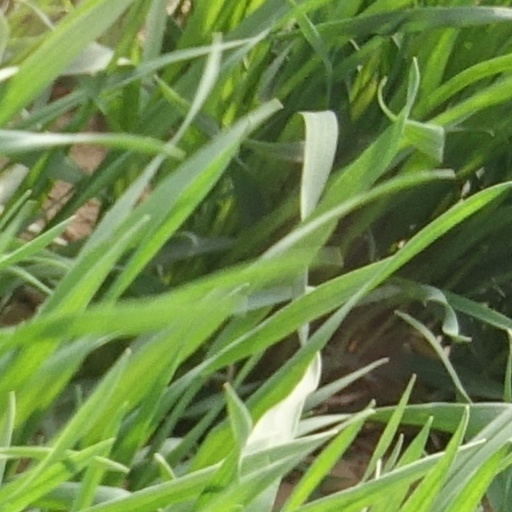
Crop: wheat